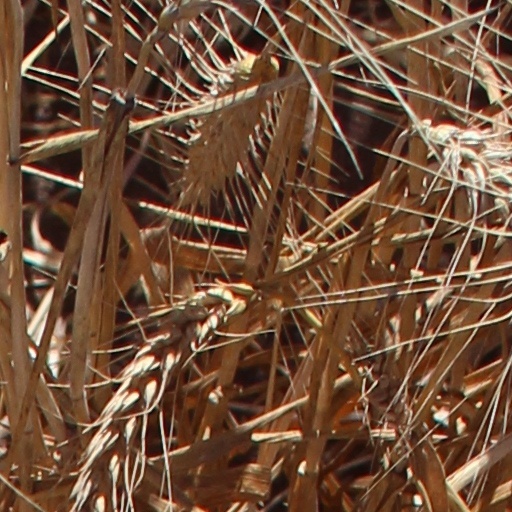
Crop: wheat